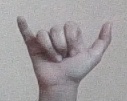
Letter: ya